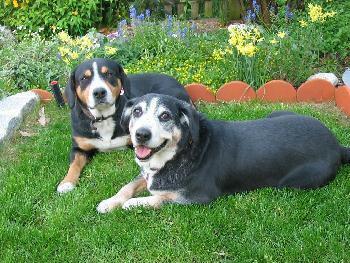
EntleBucher